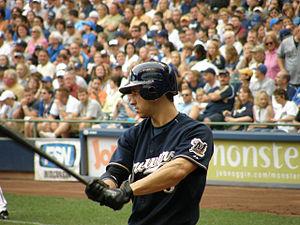
Le match des étoiles de la Ligue majeure de baseball 2011 est la 82ᵉ édition de cette opposition entre les meilleurs joueurs de la Ligue américaine et de la Ligue nationale, les deux composantes de la MLB.
Ryan Joseph Braun est un voltigeur des Brewers de Milwaukee de la Ligue majeure de baseball.
L'affaire Biogenesis est un scandale de dopage sportif lié principalement aux joueurs professionnels de la Ligue majeure de baseball. Déclenchée le 29 janvier 2013 par le journal Miami New Times, l'affaire implique Biogenesis of America, une clinique anti-vieillissement de Floride, aux États-Unis, accusée d'avoir fourni à des sportifs des produits dopants interdits.
La Saison 2008 des Brewers de Milwaukee est la 40ᵉ saison en Ligue majeure pour cette franchise. Pour la première fois depuis 26 ans, les Brewers se qualifient pour les séries éliminatoires.